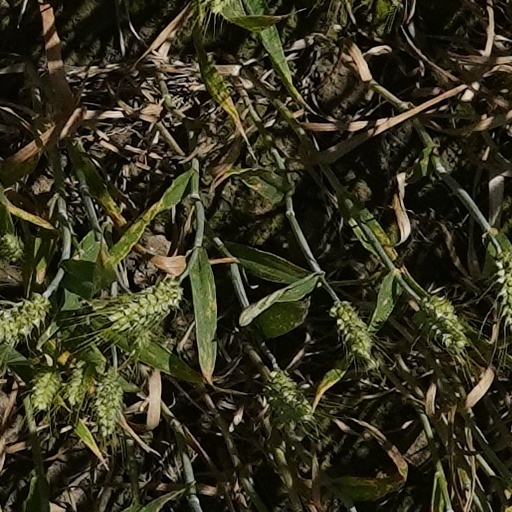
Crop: wheat